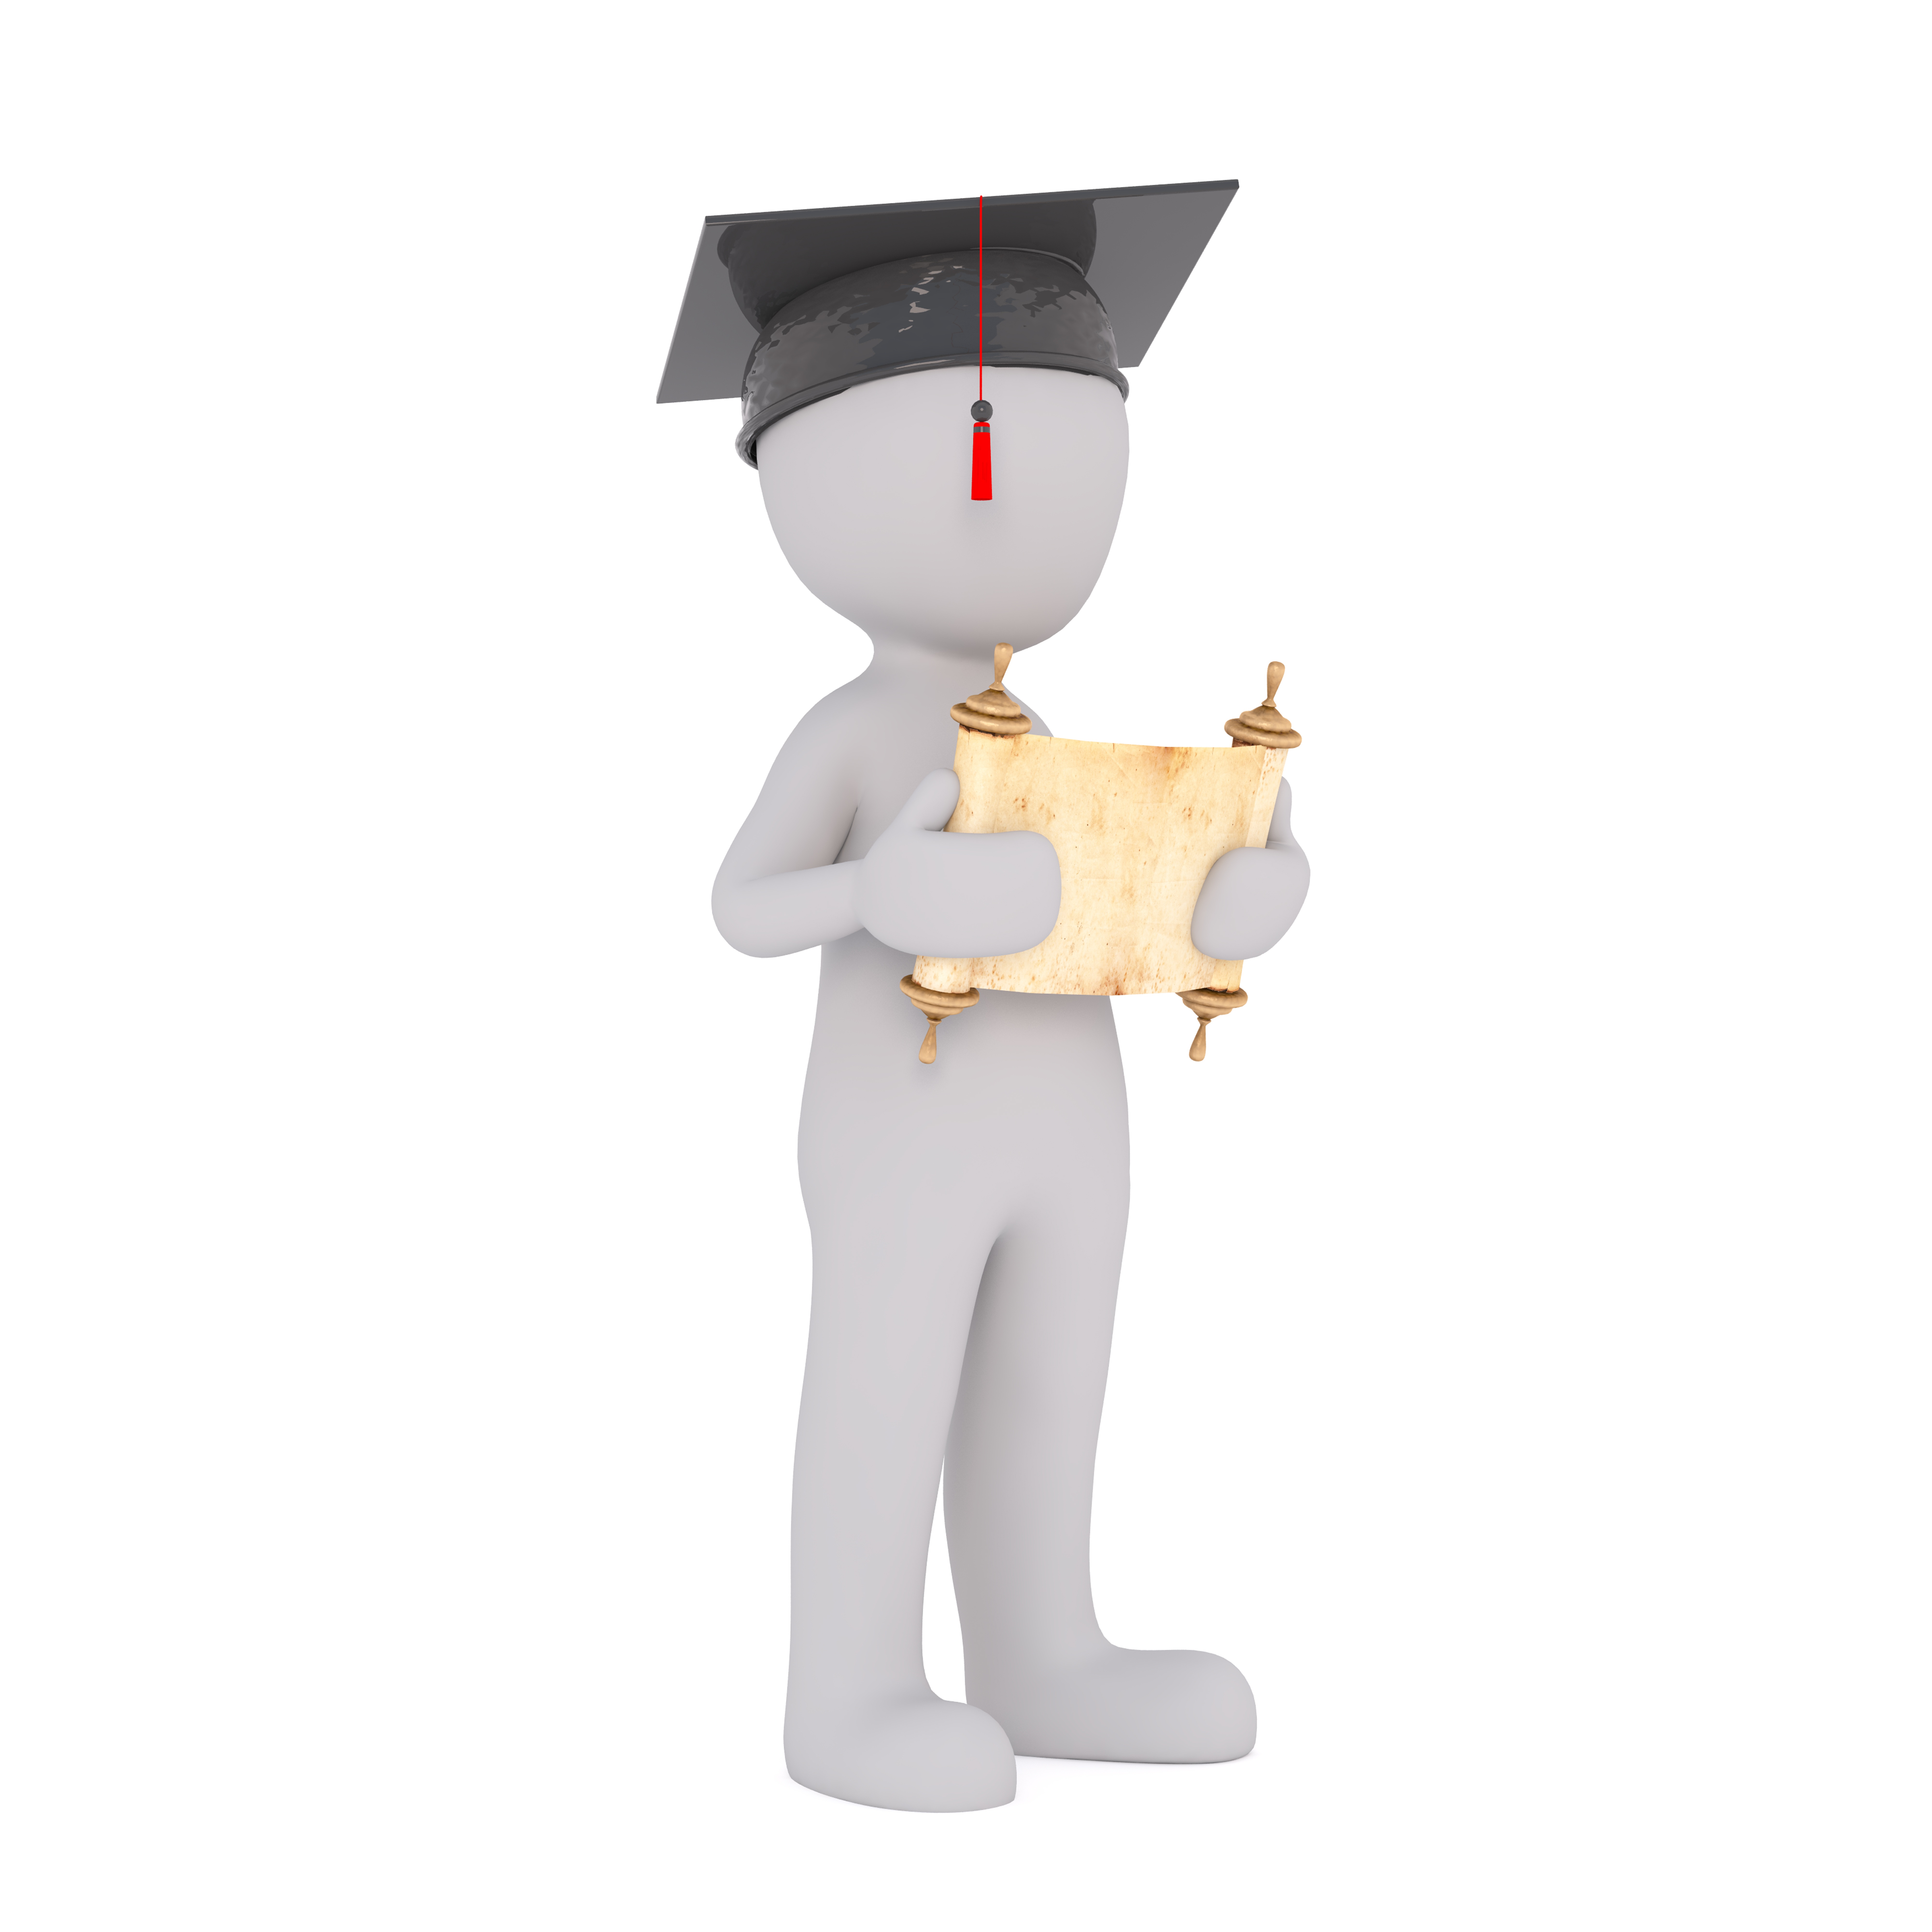
hand, white, isolated, model, finger, product, illustration, 3d, graduate, doctor, cartoon, master, scroll, white male, 3d model, full body, free image, mortarboard, doktortitel